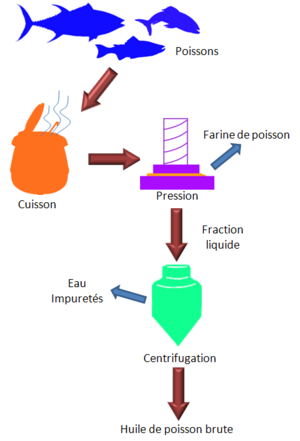
L'huile de poisson est une huile obtenue à partir des tissus biologiques des poissons gras.